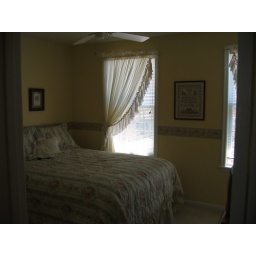
This room has been painted. It is now light blue in color without any wall paper accent strip.